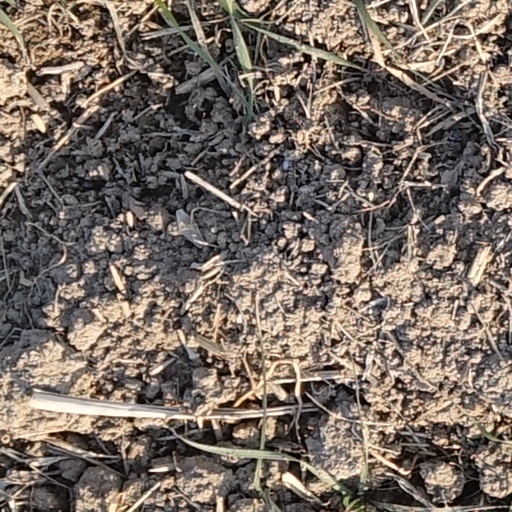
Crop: wheat